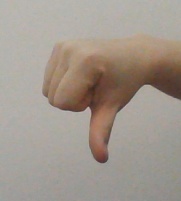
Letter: waw